First Italian War of Independence

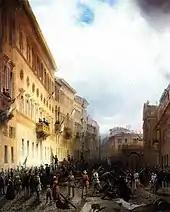
Charles Albert on the balcony of the Palazzo Greppi in Milan, attempts to calm the crowds protesting the armistice on 5 August 1848. Painting by Carlo Bossoli.

At 8 am on 27 July 1848, a council of war at Goito presided over by Charles Albert, decreed that it was necessary to open negotiations with the enemy for an eventual truce. A small Piedmontese delegation, which included colonel Alfonso Ferrero La Marmora, was sent to the Austrian camp. Eusebio Bava, however, gave orders to the troops to deploy to the north of Goito, but not all of them obeyed. Following the recent defeat, there were many instances of indiscipline and demoralisation. The general Claudio Seyssel d'Aix di Sommariva, a commandant of the 1st Division at Custoza, ignored the orders, disengaged and set off with the Brigade "Aosta" in a southerly direction, towards the lower course of the River Oglio, along with general Vittorio Garretti di Ferrere (commander of the 2nd Division), with the Brigade "Casale".